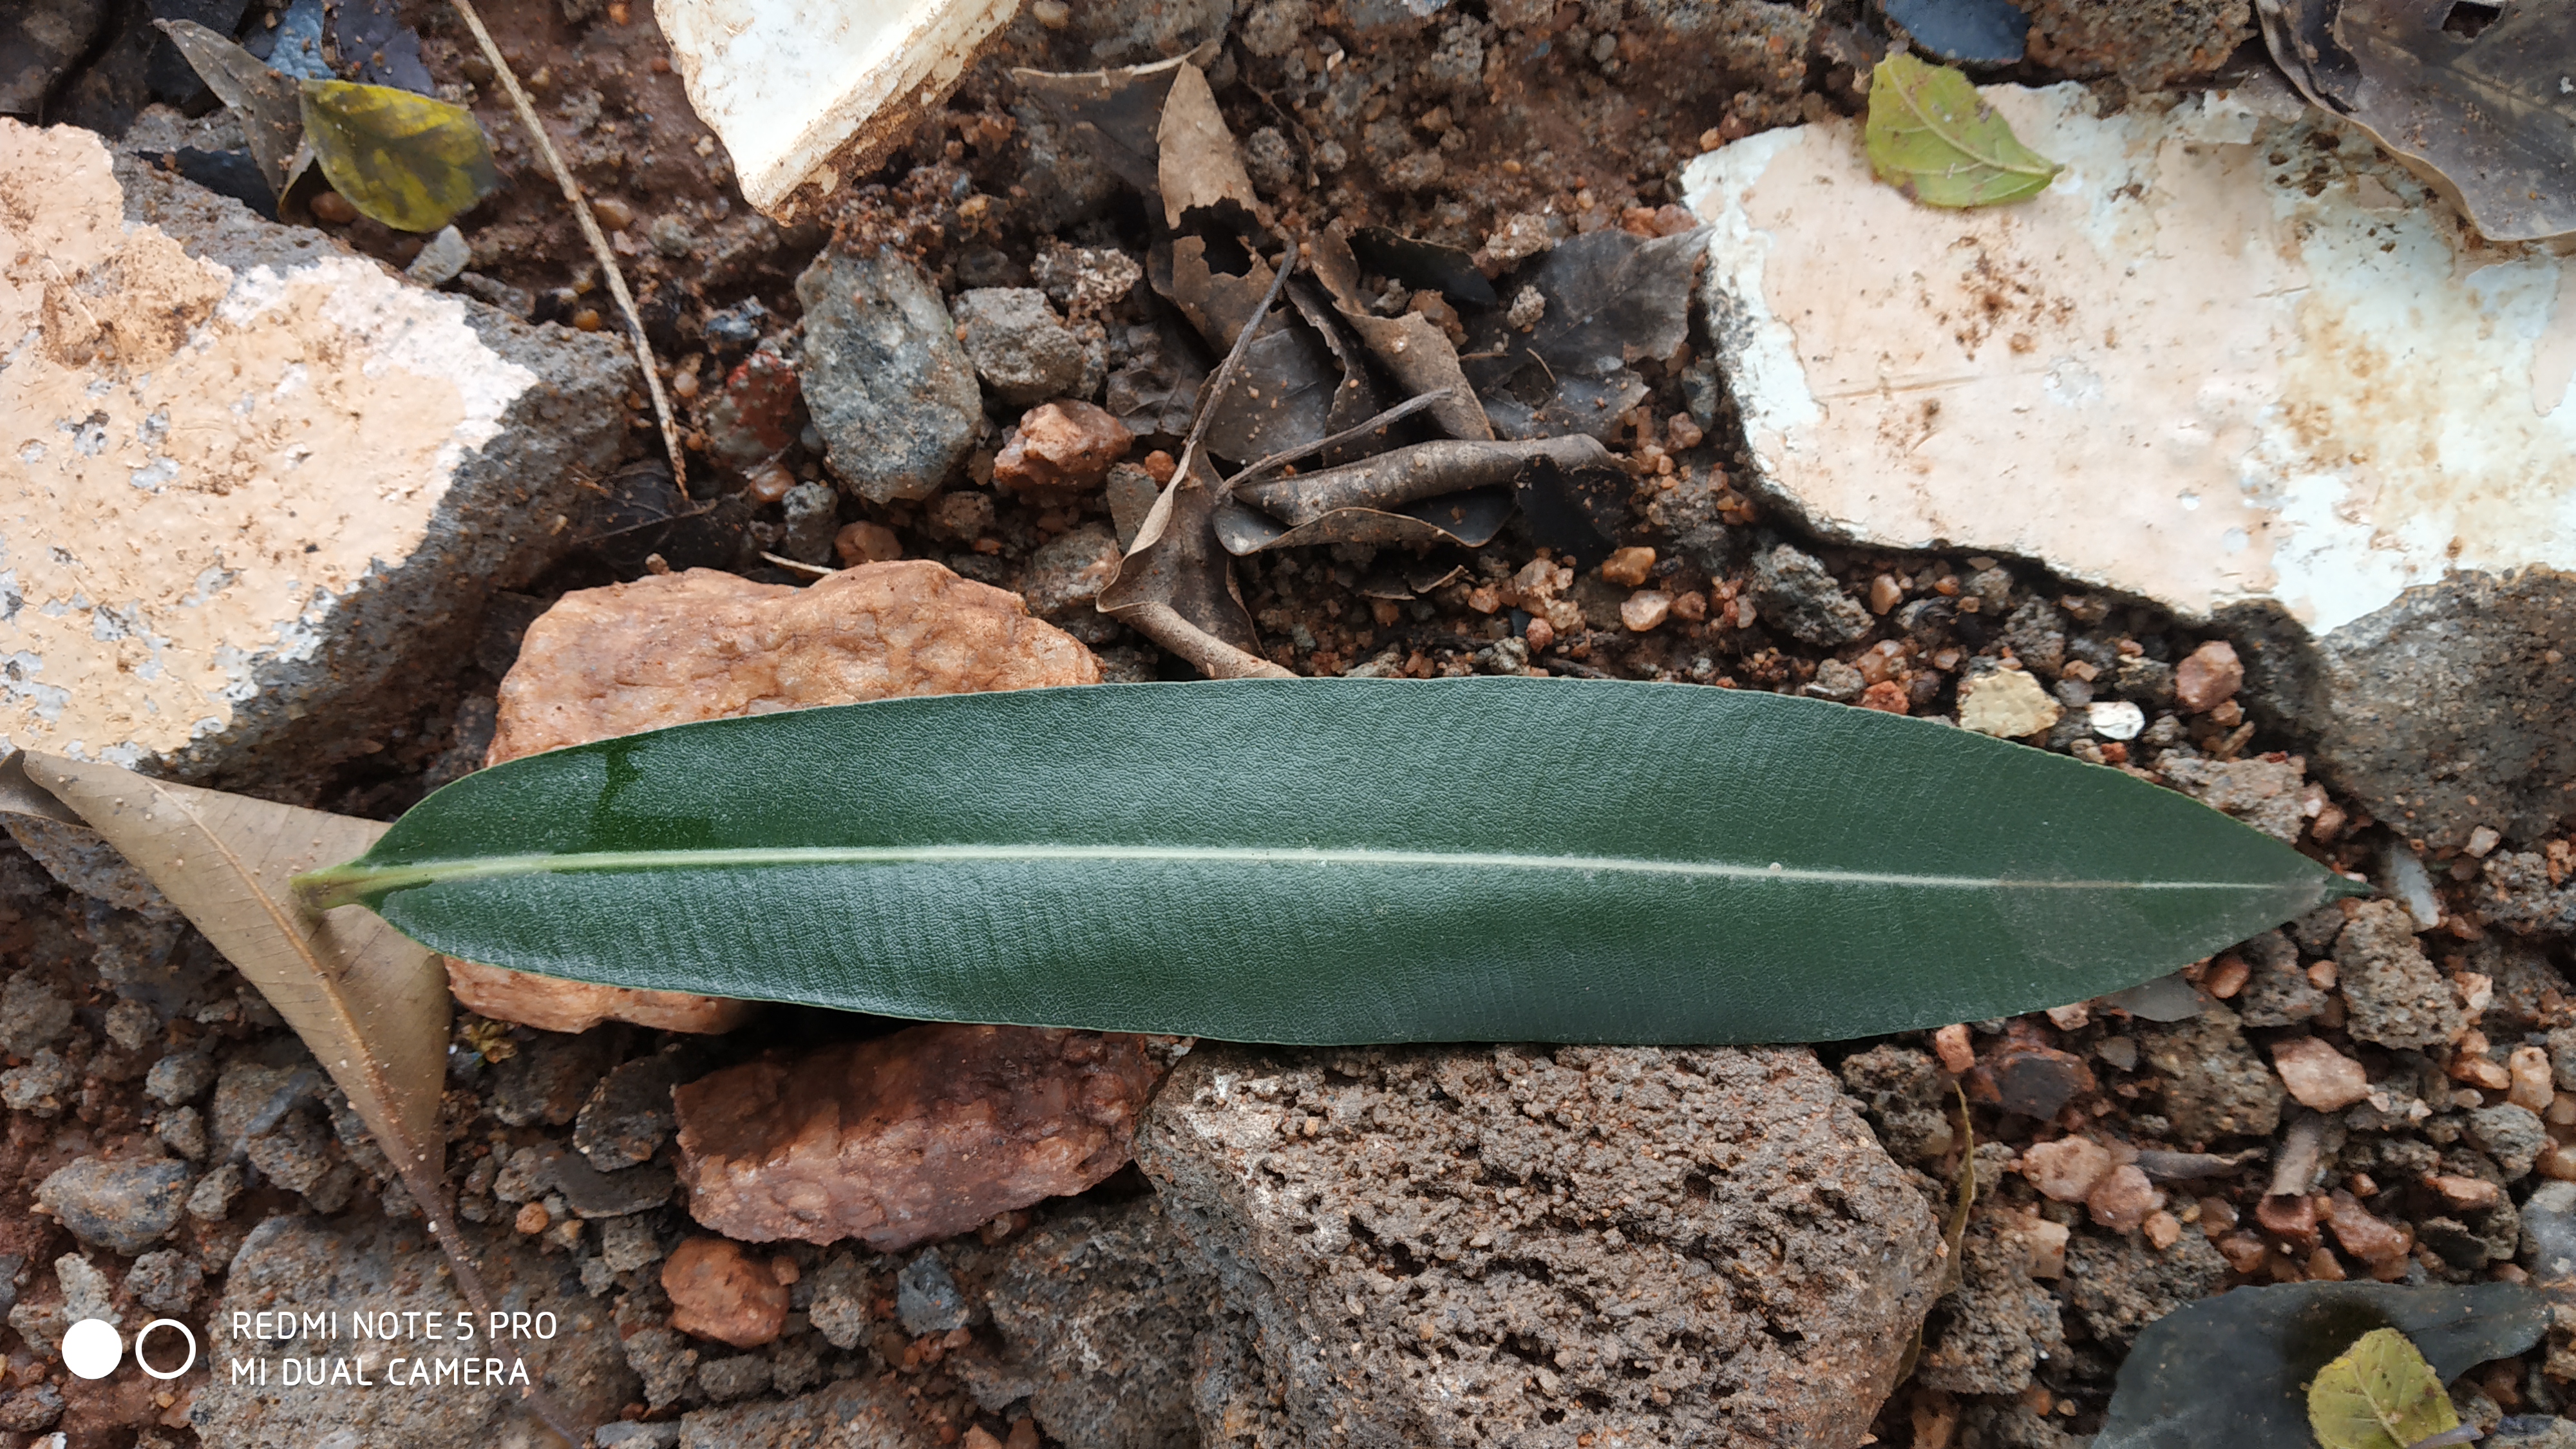
Plant: Ganigale